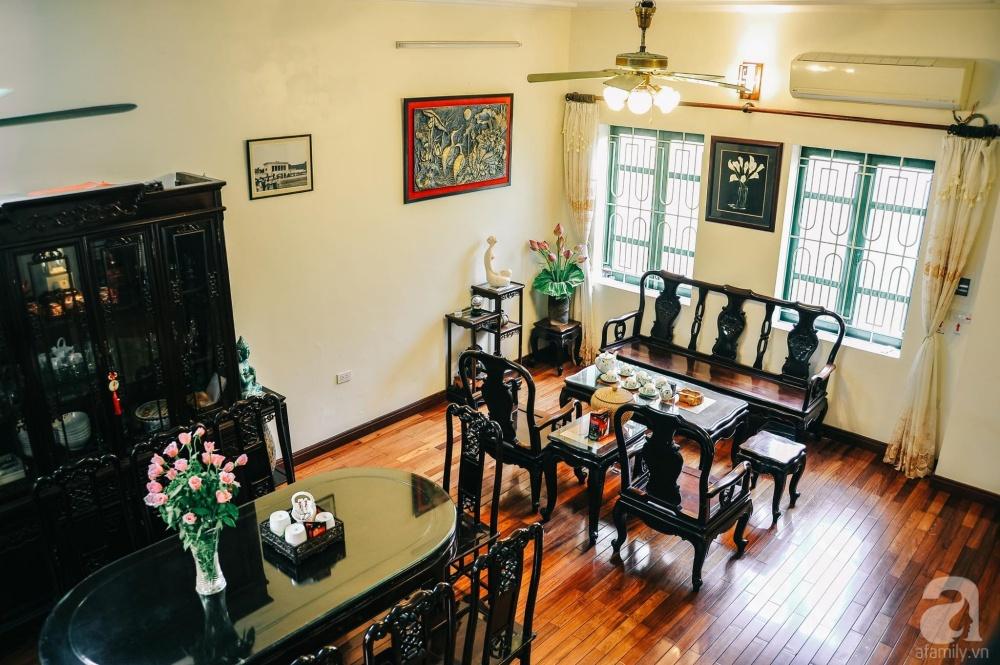
có một cái quạt xuất hiện ở trên trần của căn phòng